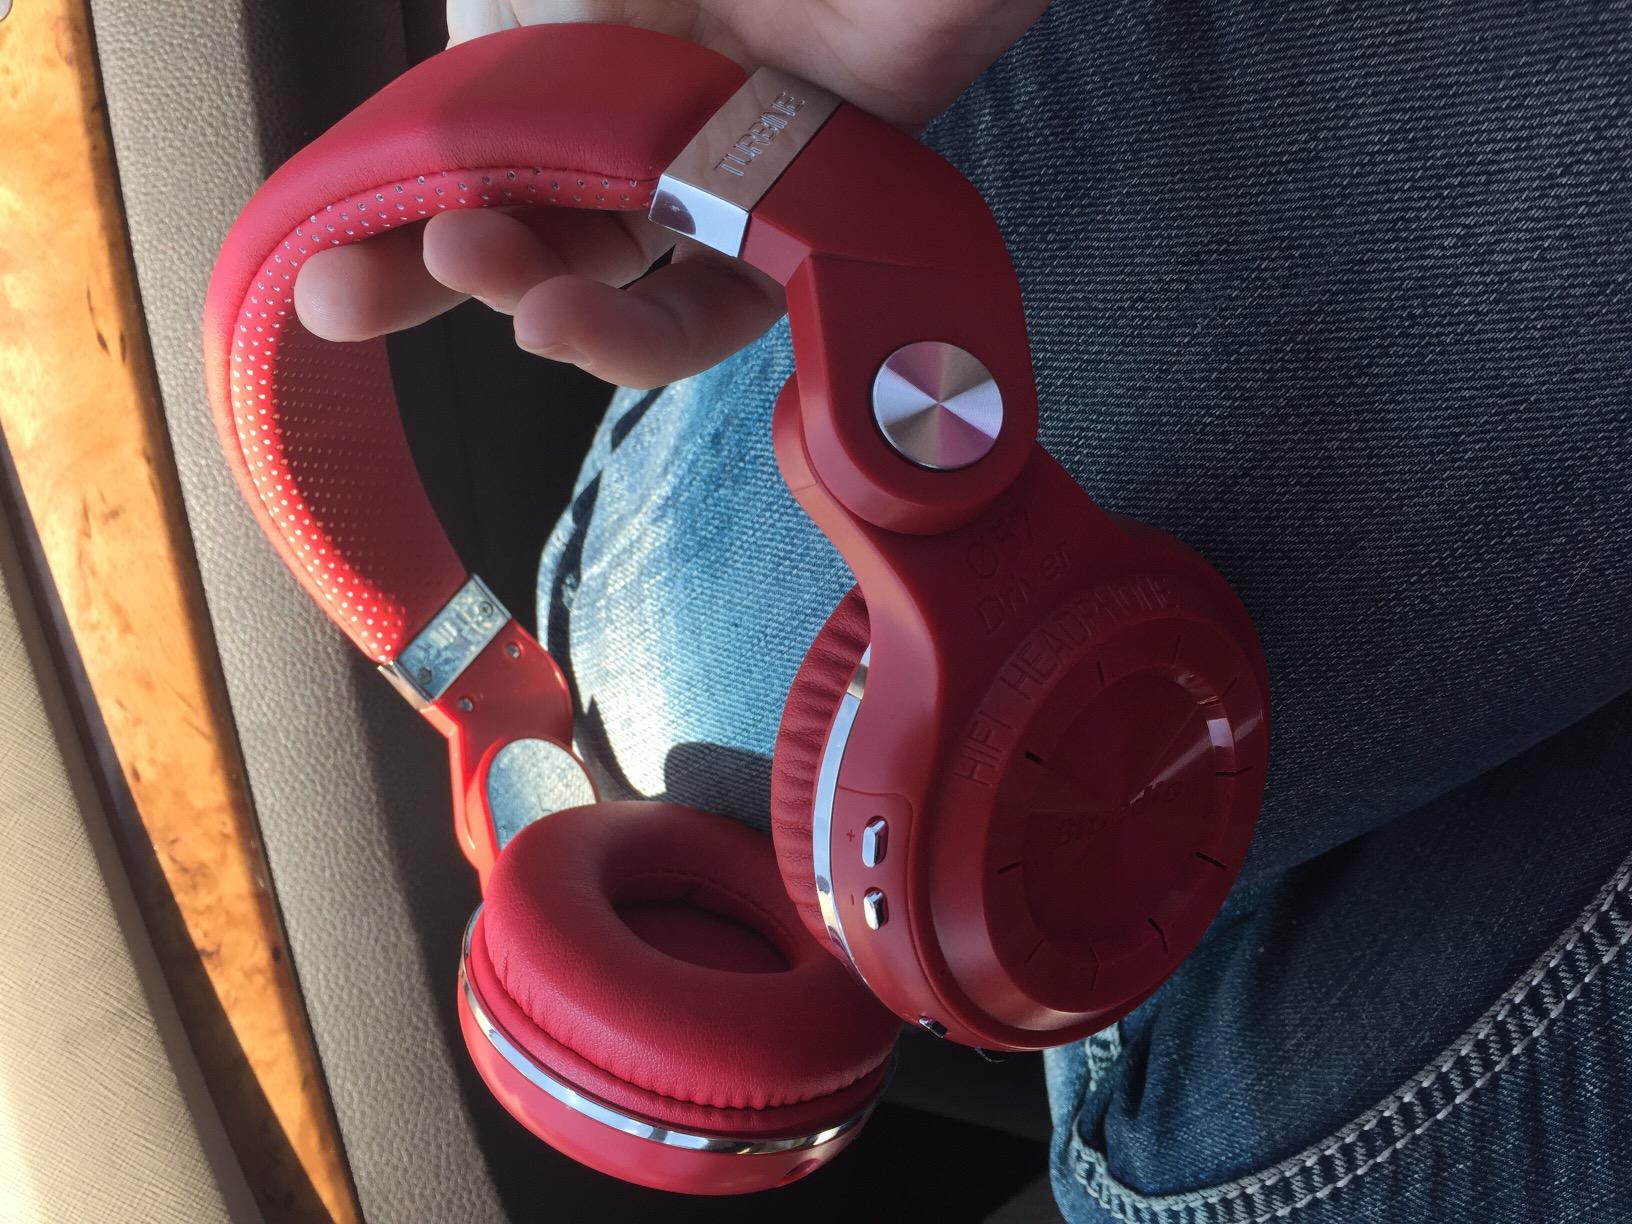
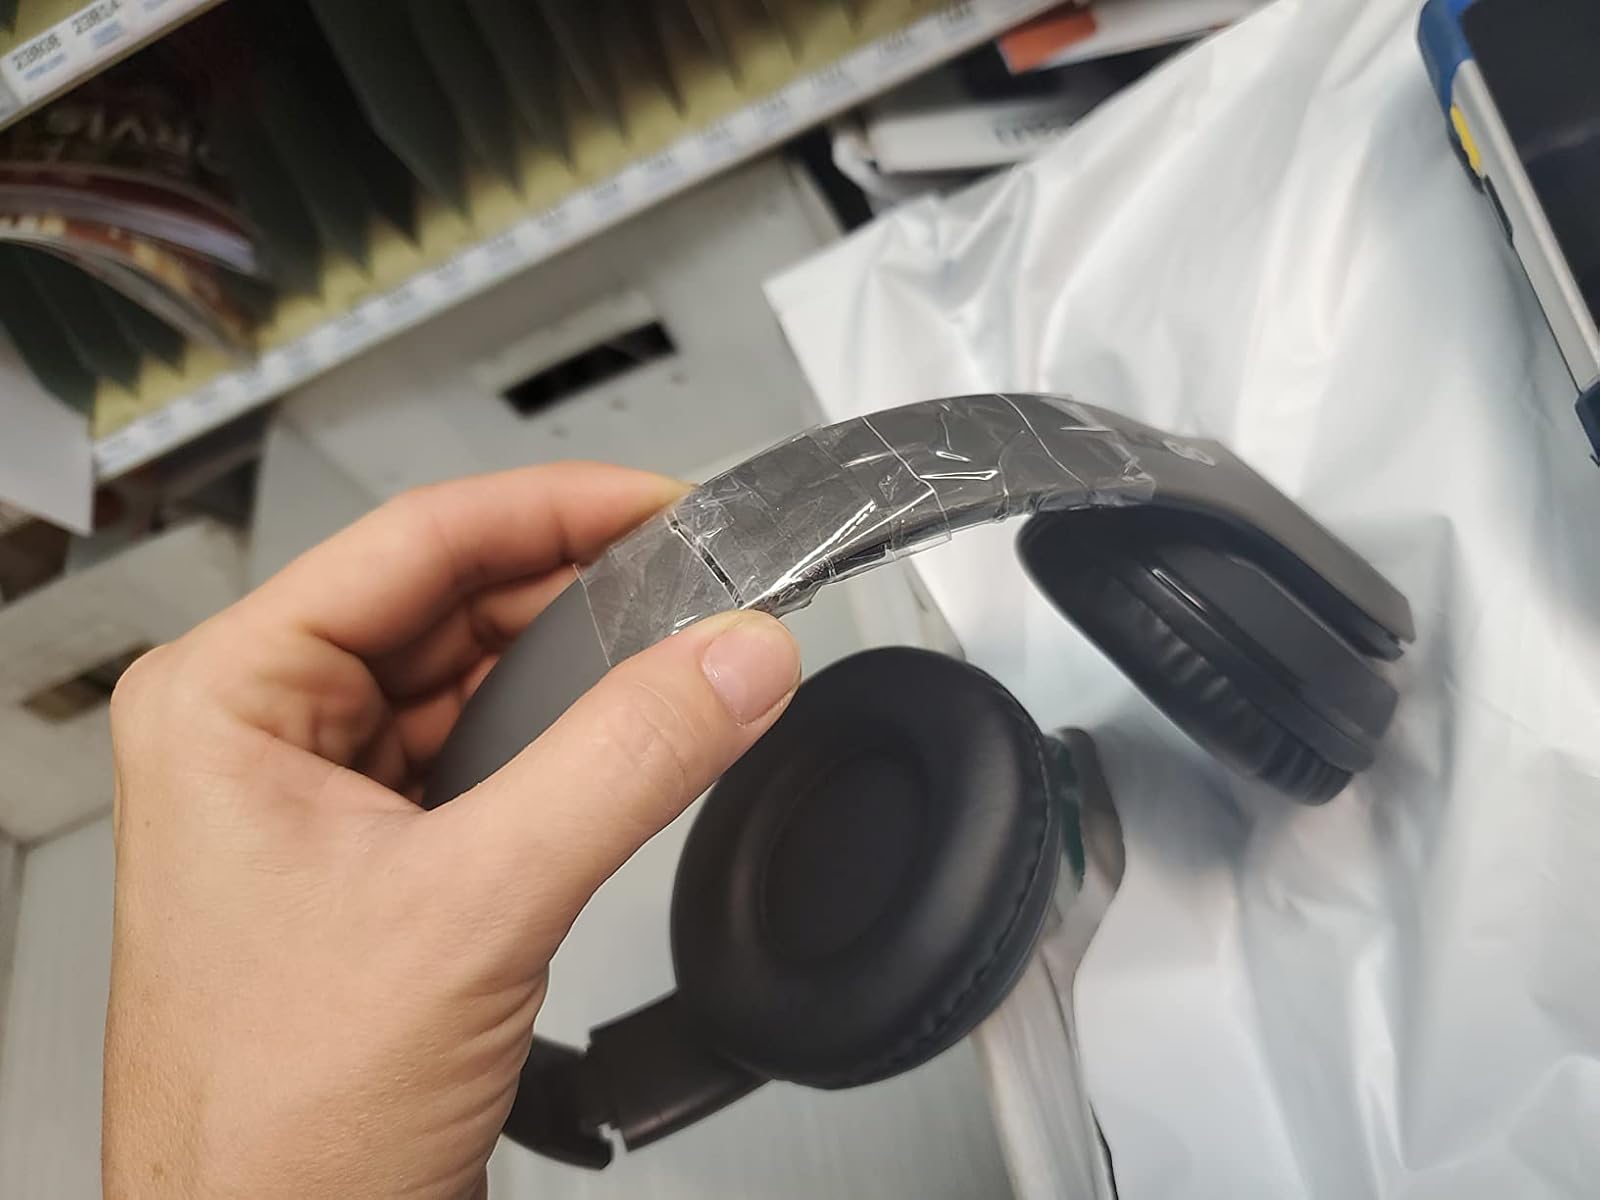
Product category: headphones
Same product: no